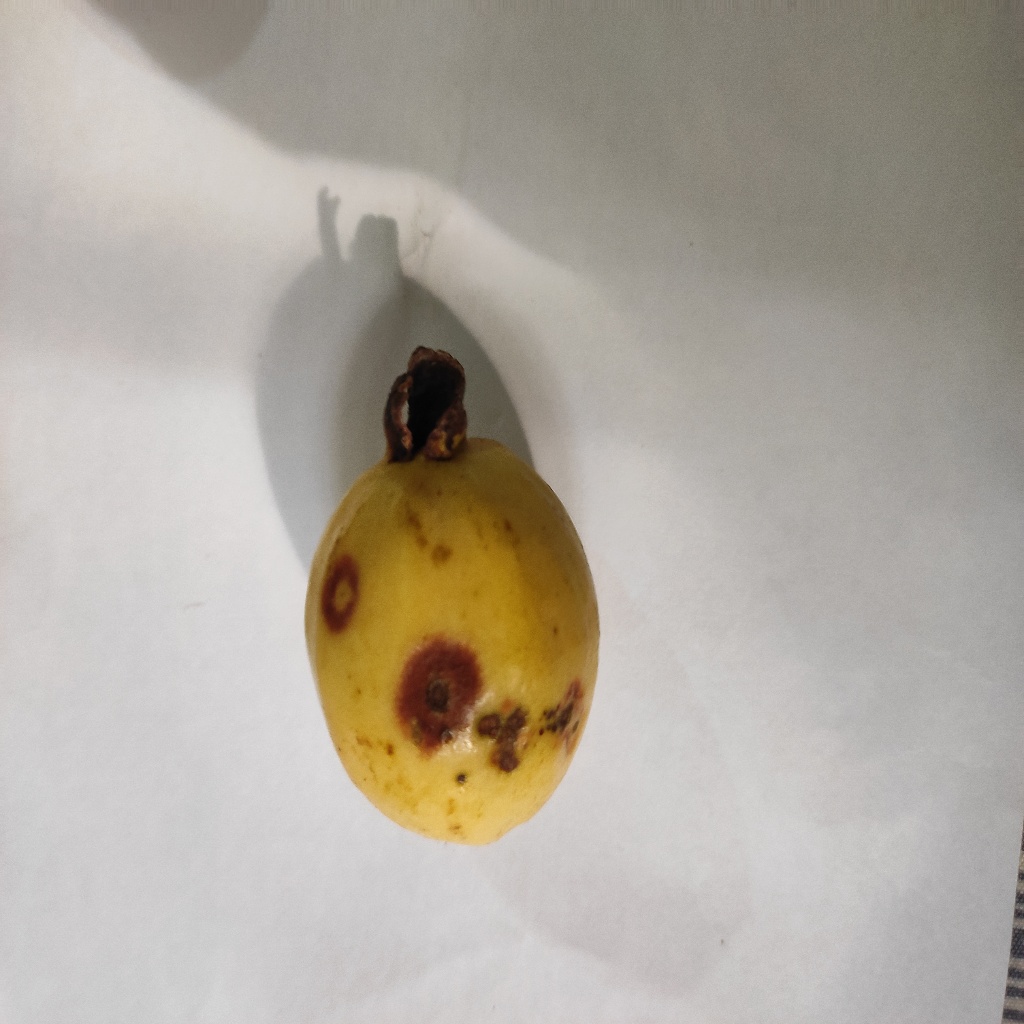
Crop: guava
Quality class: Defect